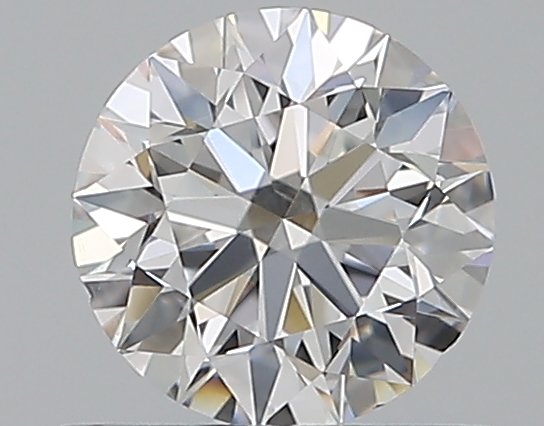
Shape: round
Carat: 0.5
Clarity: VS2
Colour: D
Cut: EX
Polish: EX
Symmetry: EX
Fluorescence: M
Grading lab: GIA
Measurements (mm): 5.05 x 5.07 x 3.17